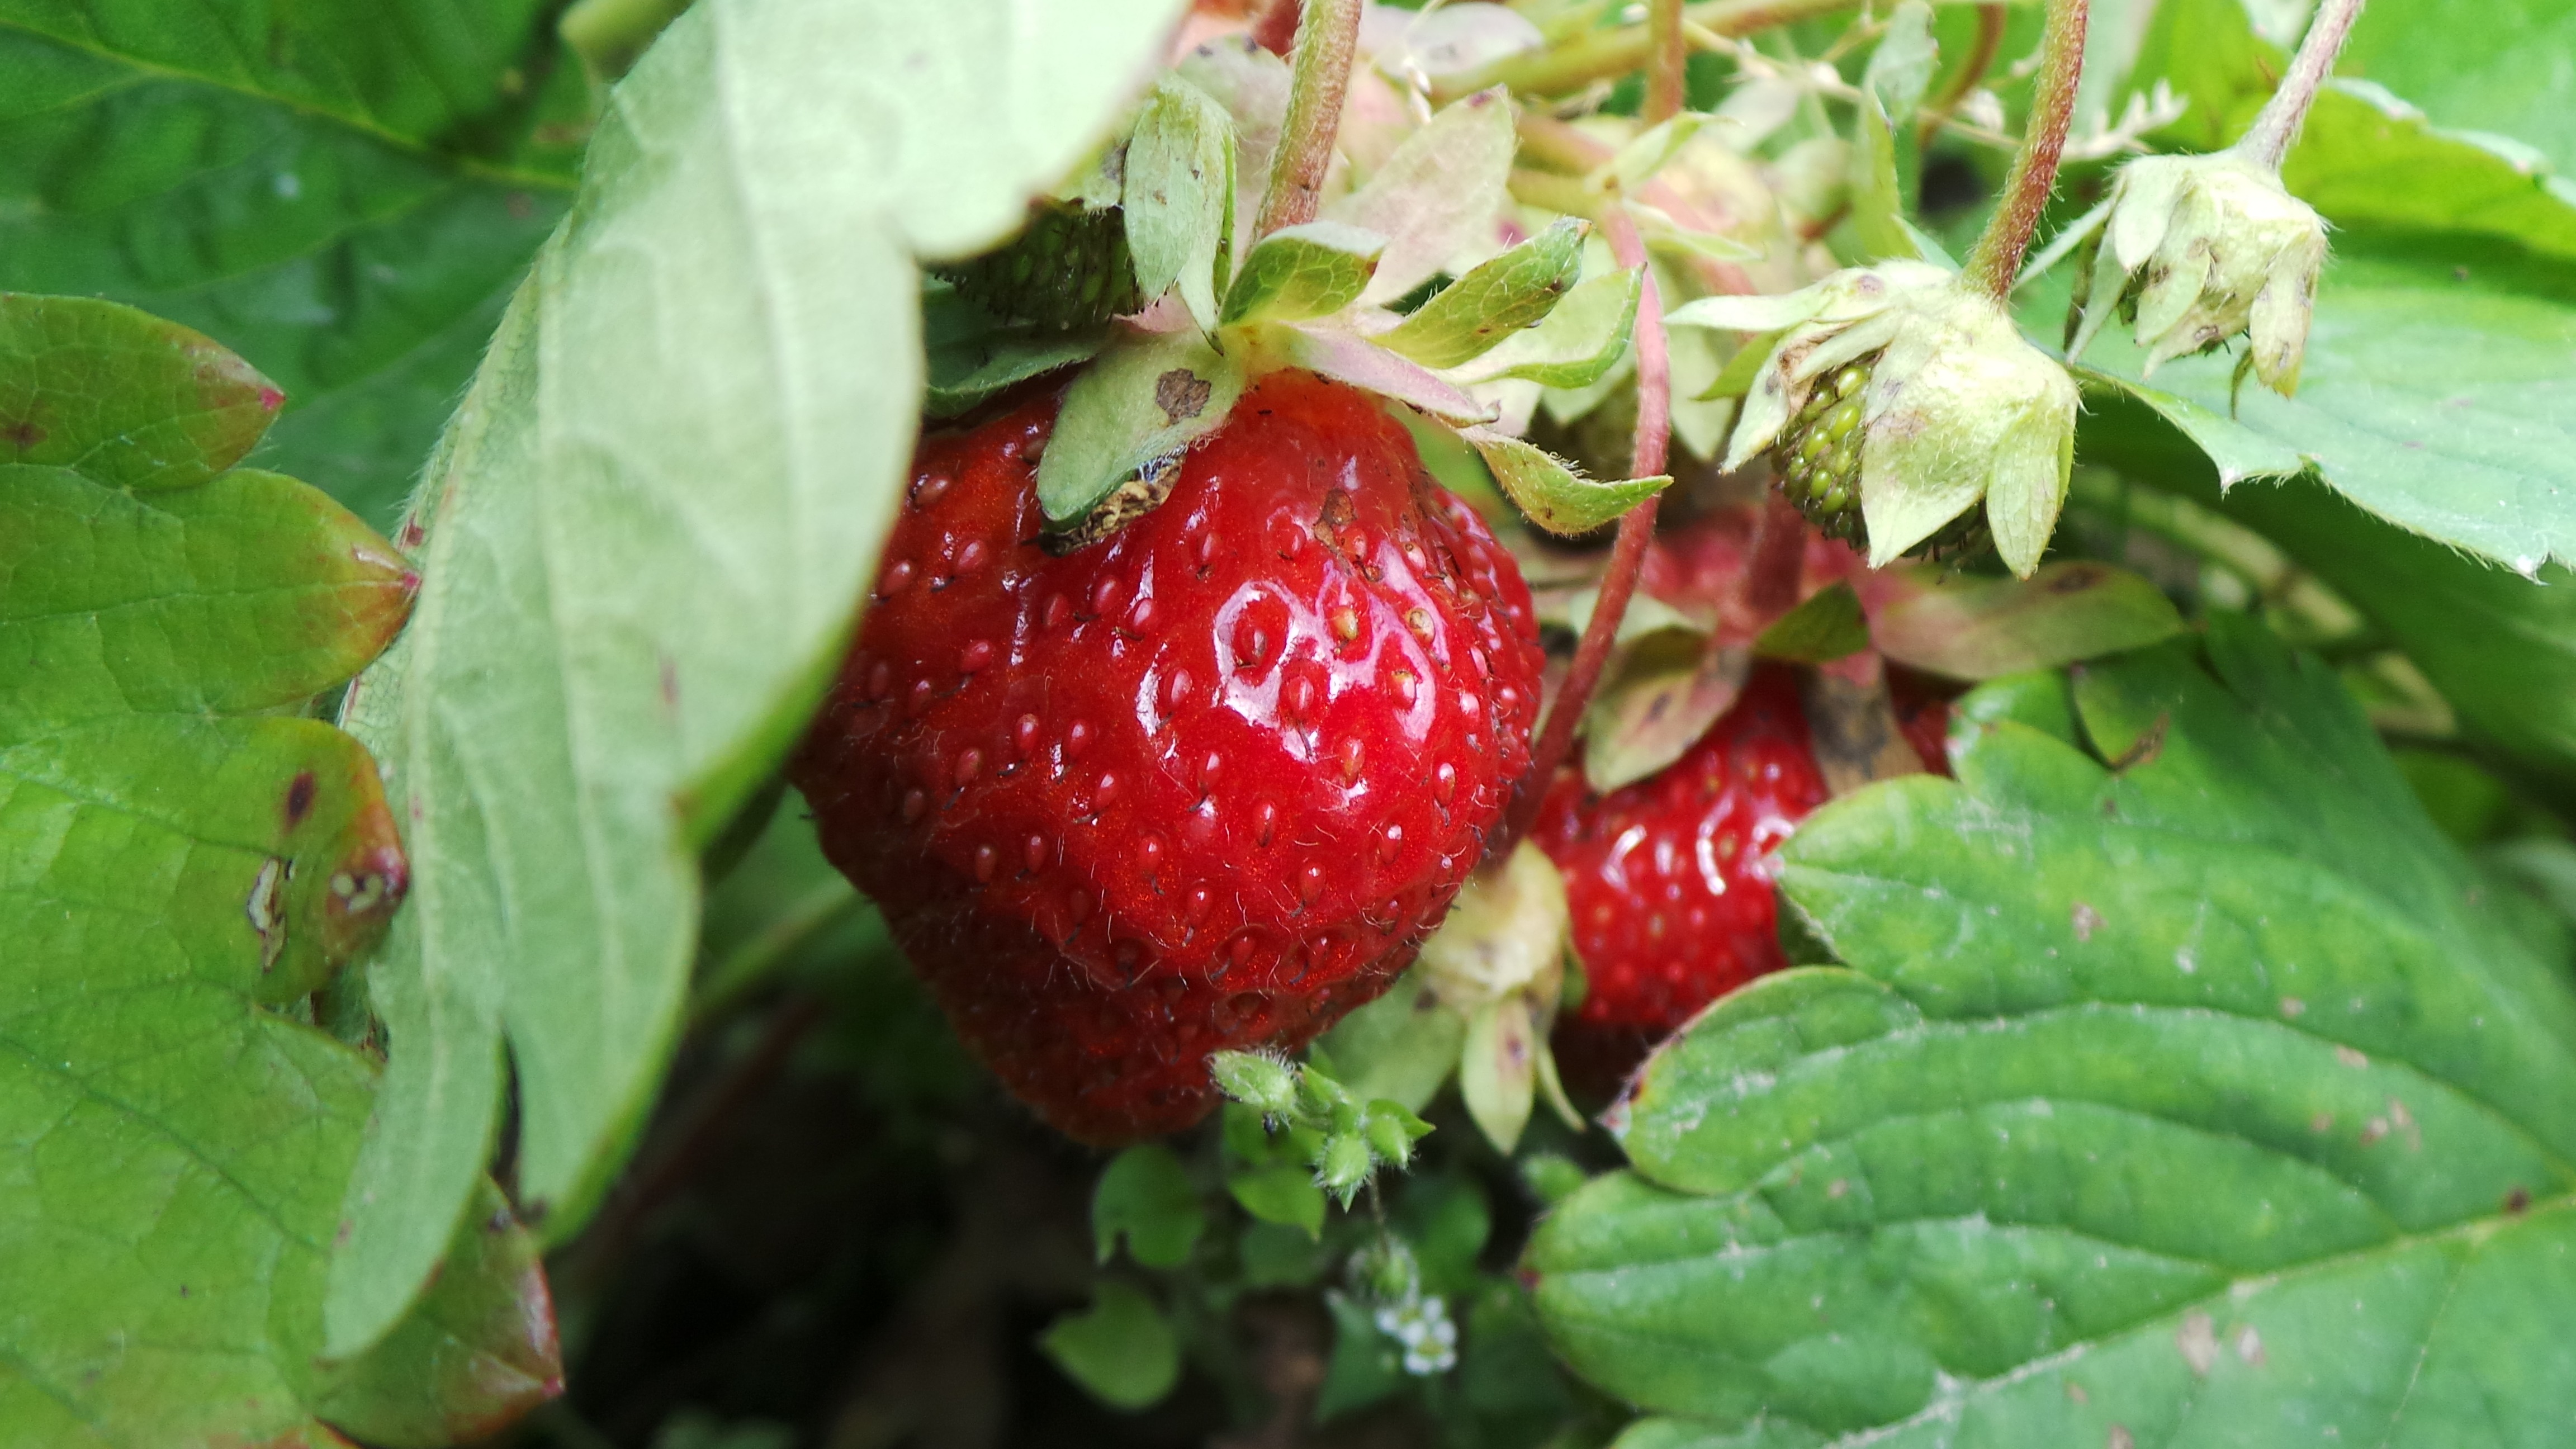
nature, plant, farm, fruit, berry, sweet, flower, summer, food, green, red, produce, macro, garden, closeup, strawberry, leaves, berries, strawberries, green leaf, greens, green leaves, flowering plant, wild strawberry, in the summer of, garden strawberry, loganberry, wine raspberry